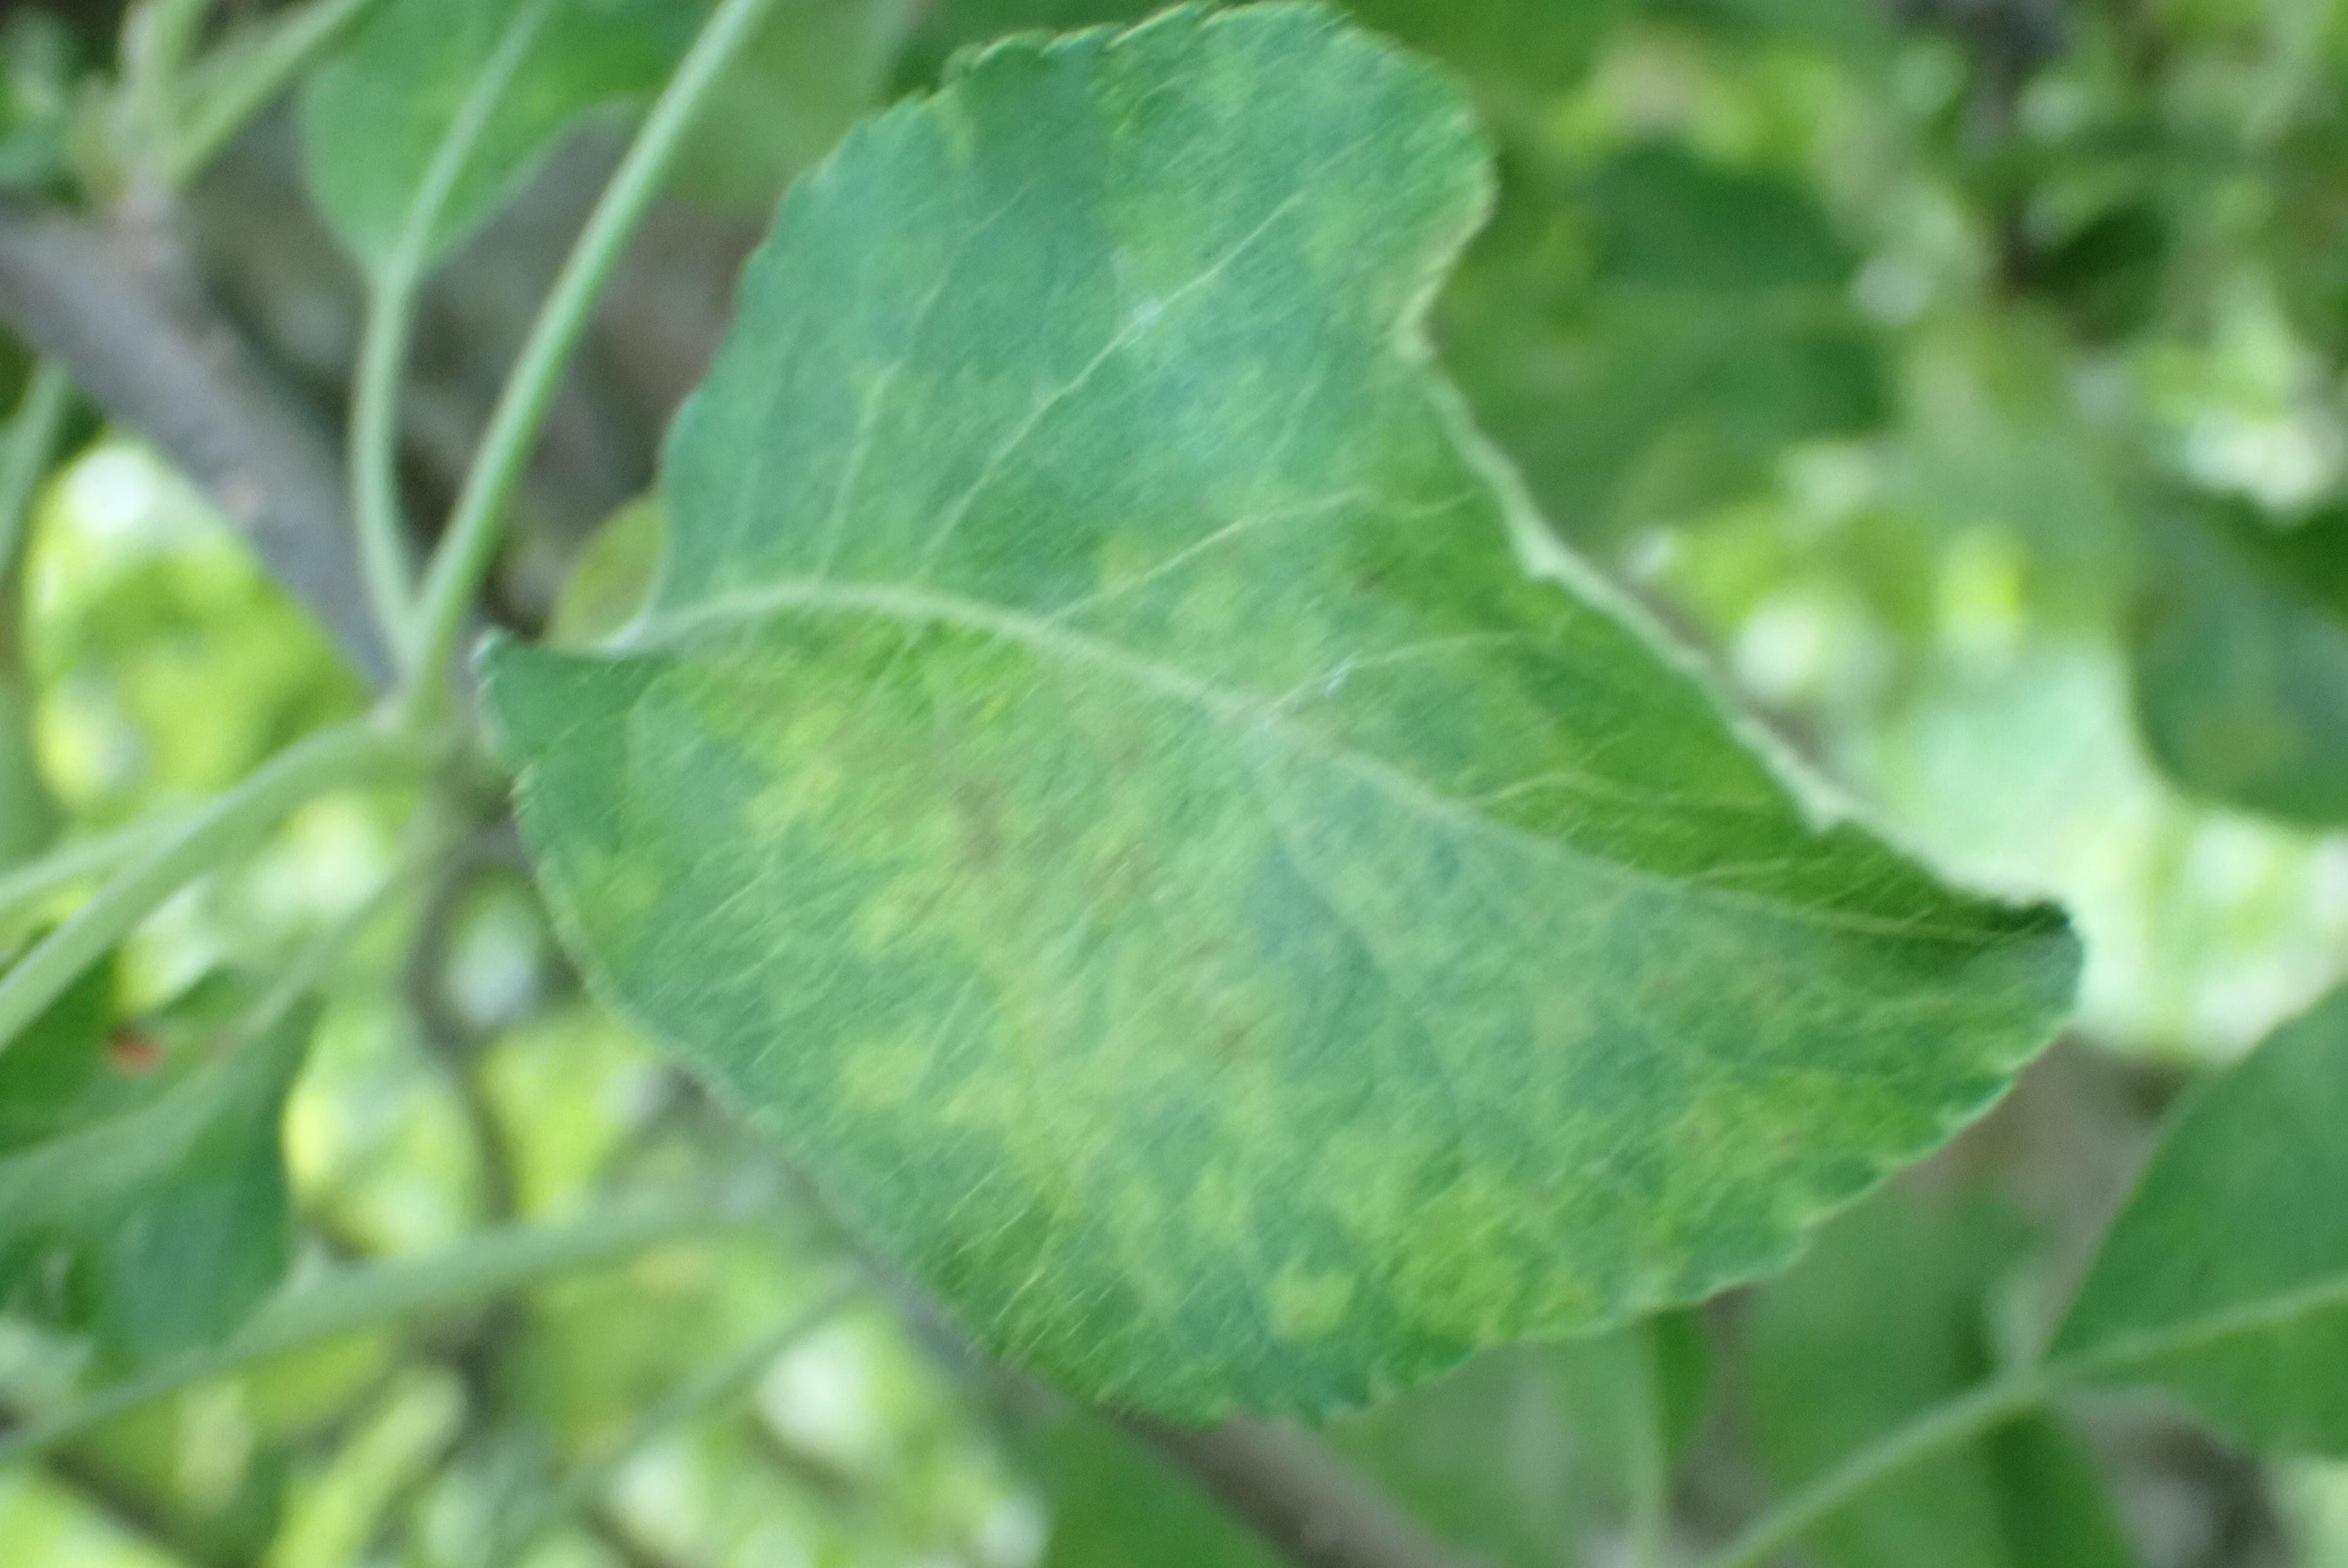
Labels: scab